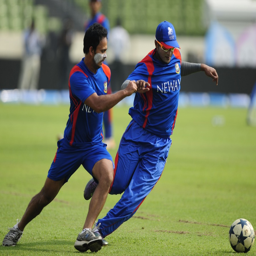
cricketer and person play football during a training session